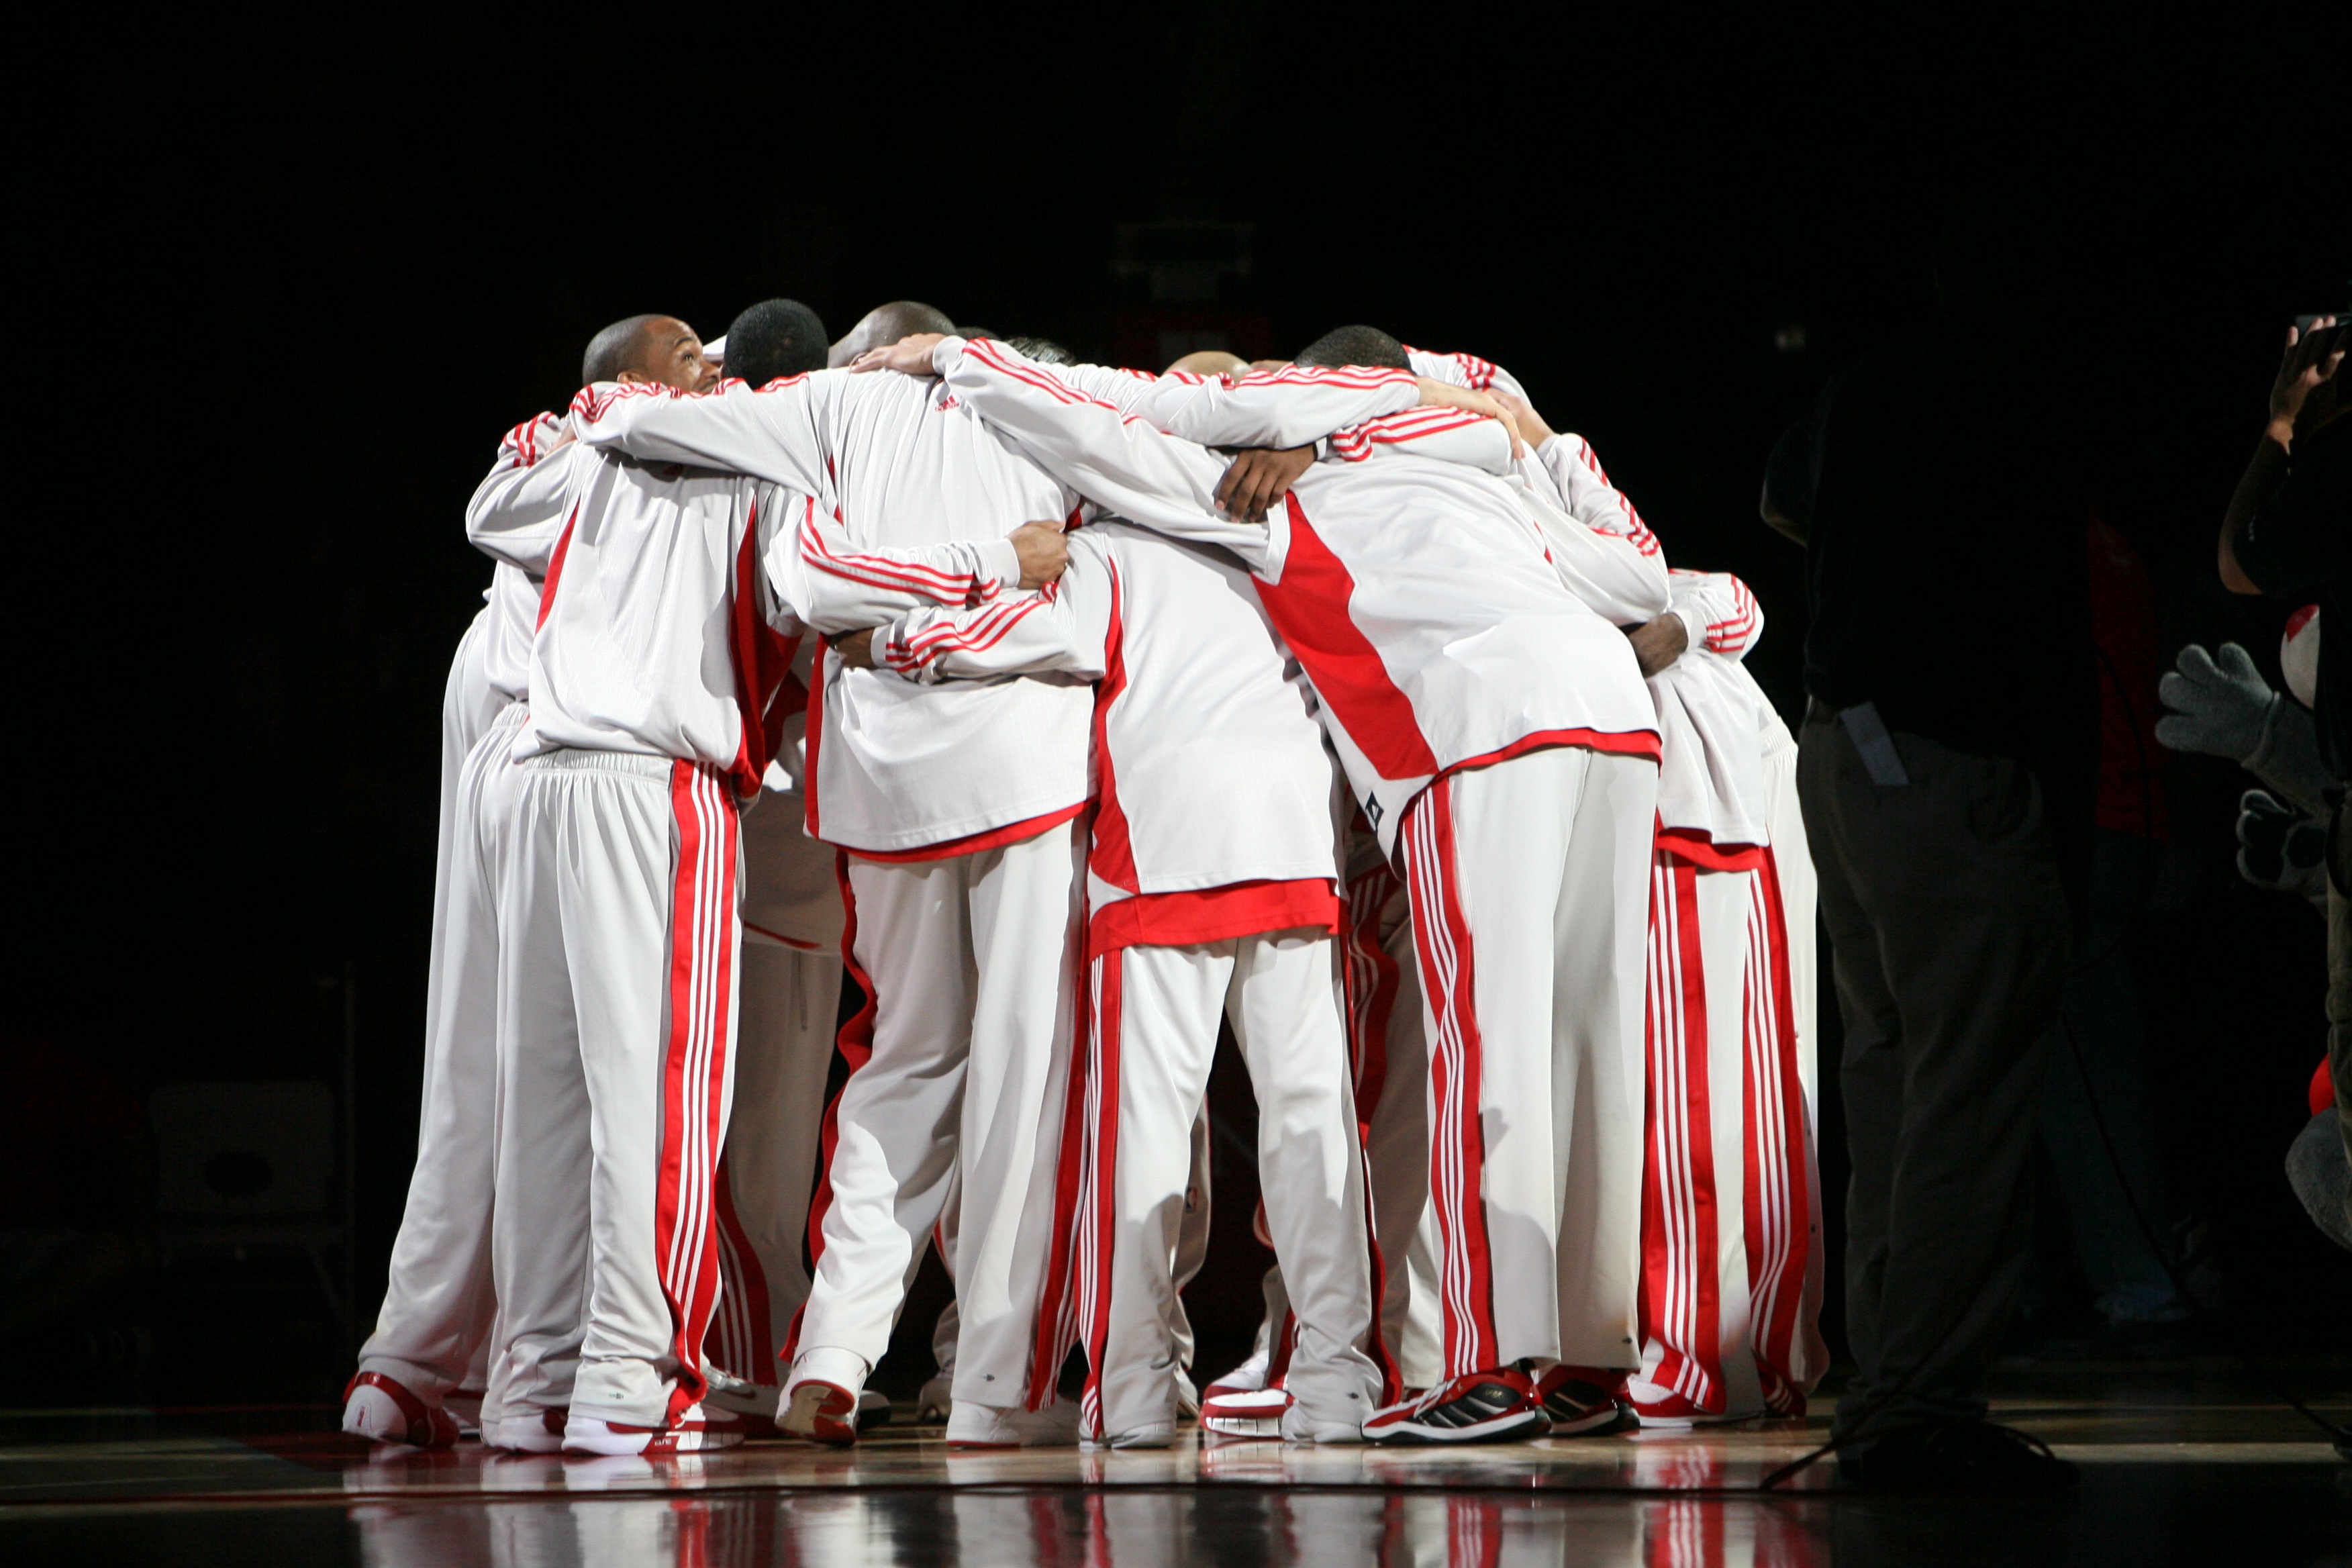
group, sport, game, floor, male, dance, professional, motivation, performance art, men, arena, american, team, sports, performance, court, athlete, athletics, success, uniforms, performing arts, taekwondo, sportswear, pre game, pep talk, huddle, pro basketball team, basketball players, musical theatre